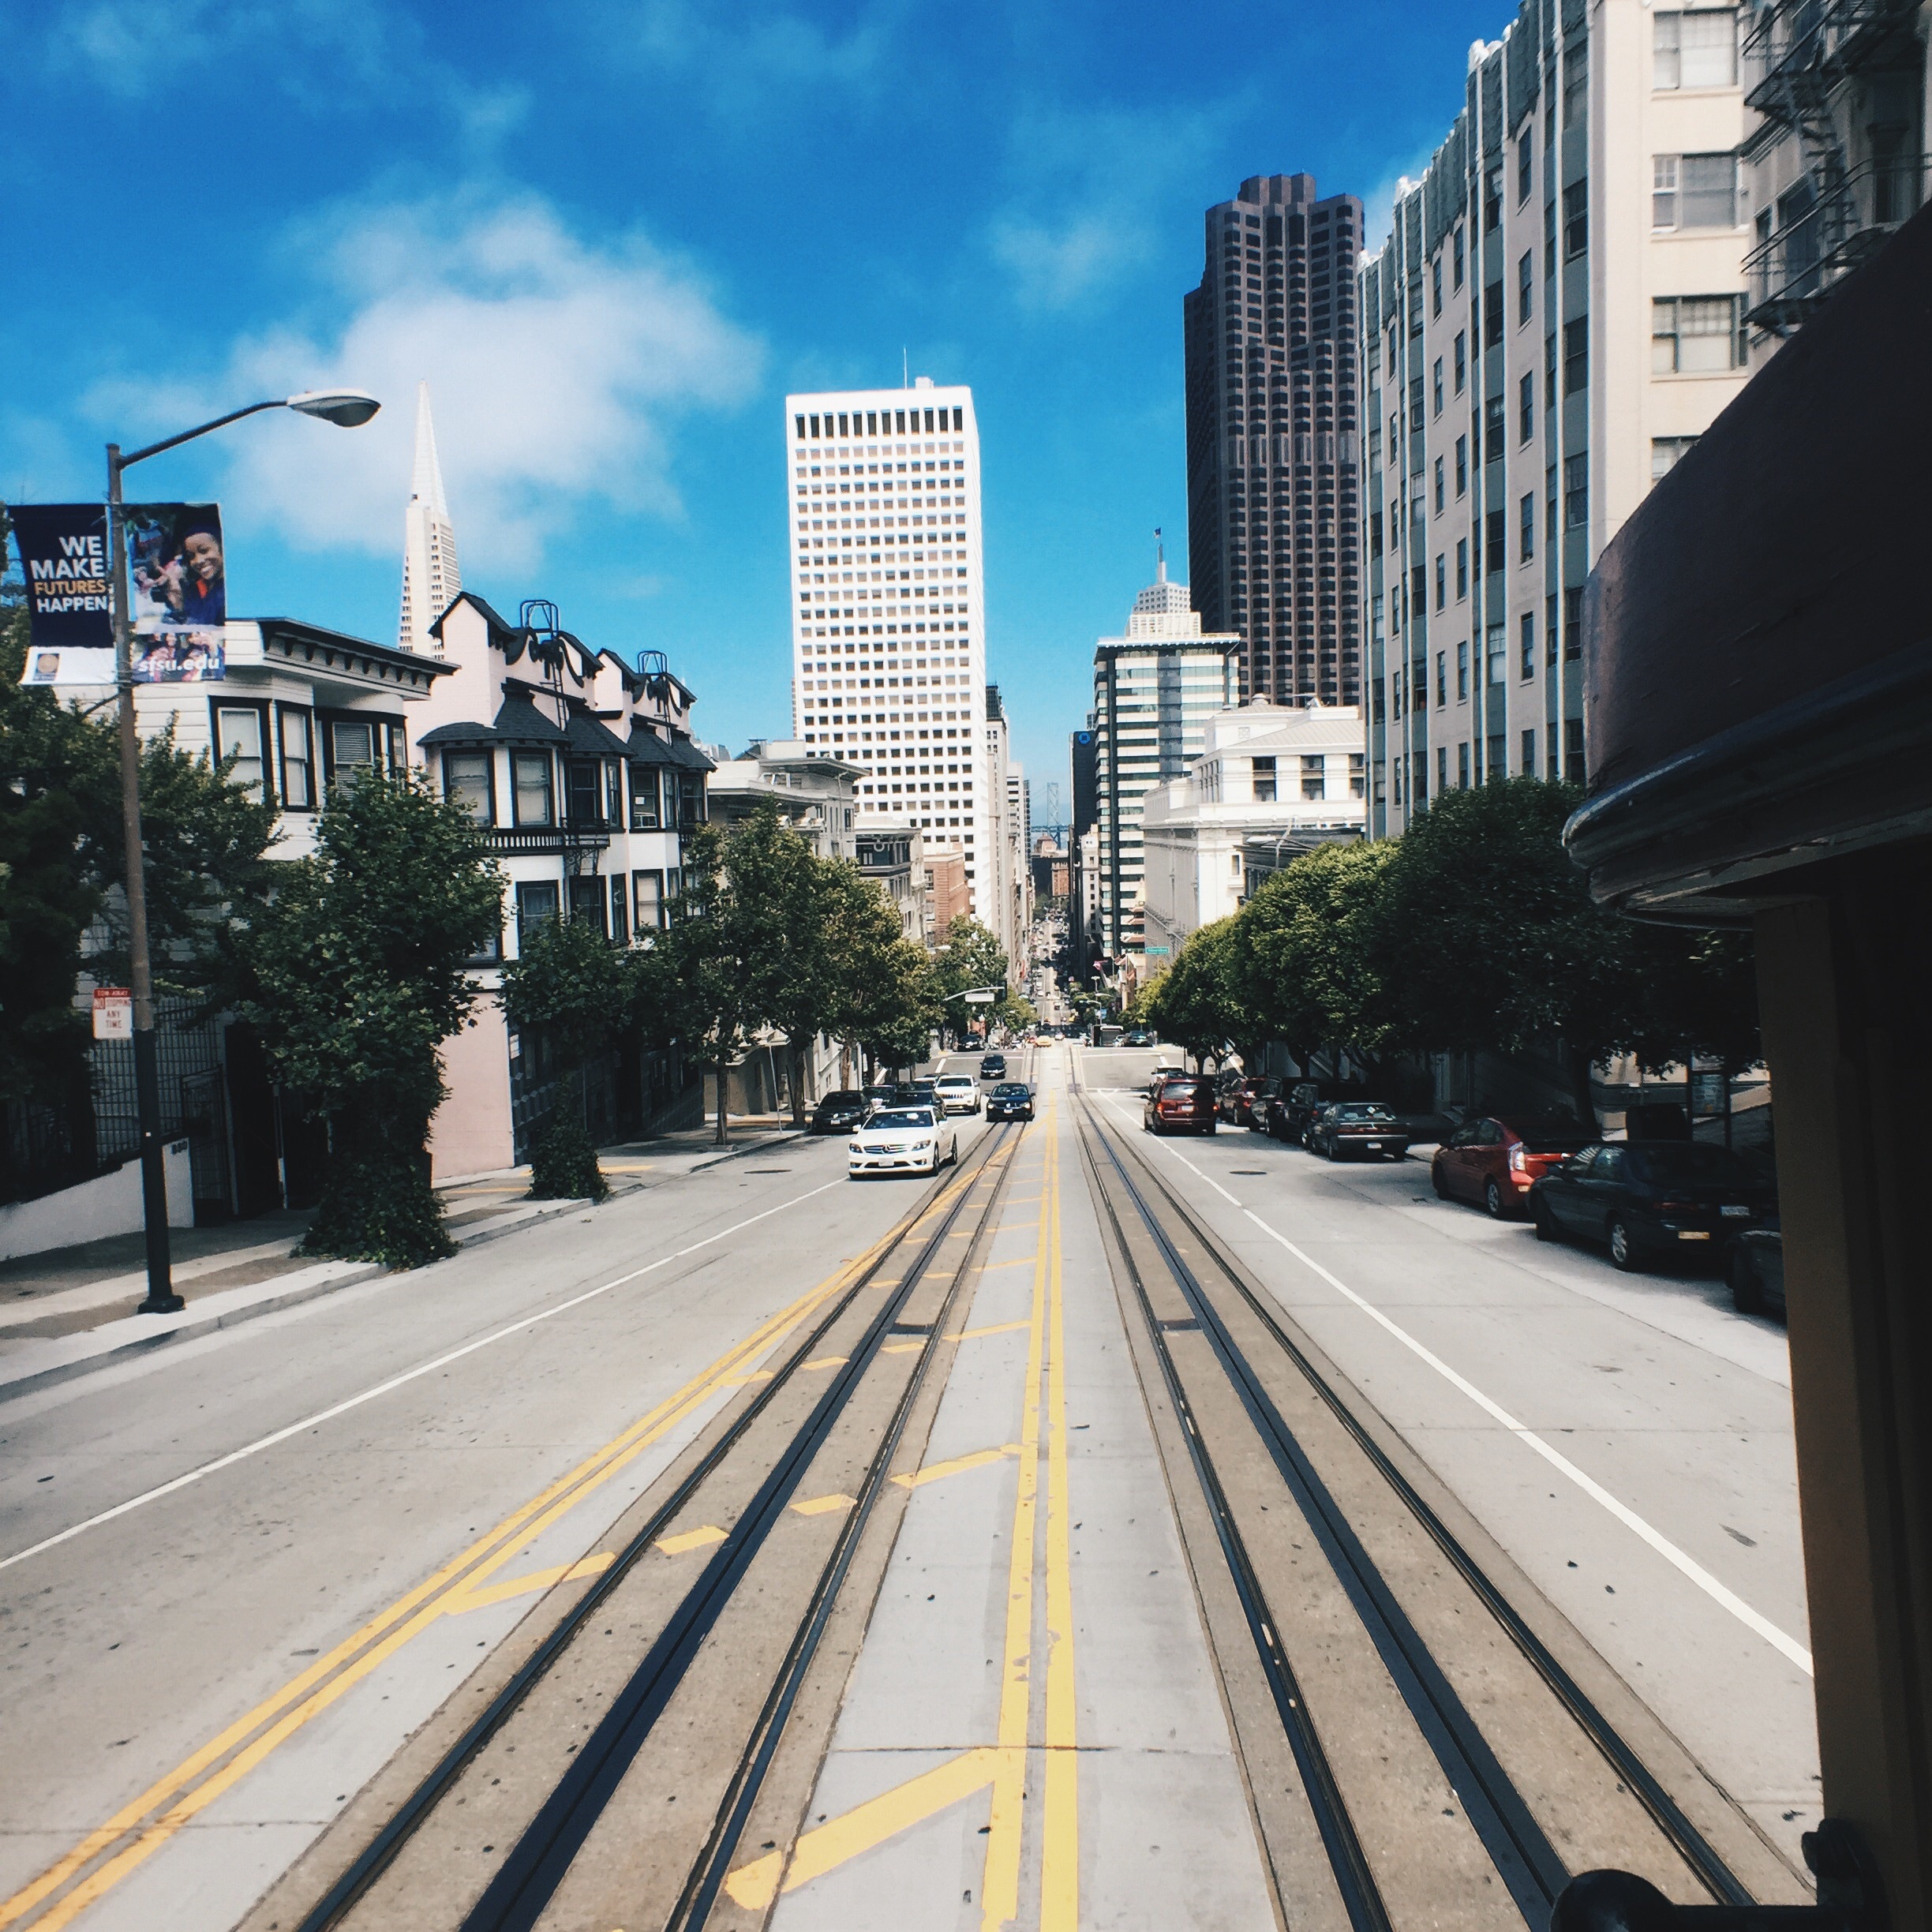
pedestrian, track, road, street, city, cityscape, downtown, transport, vehicle, lane, public transport, neighbourhood, urban area, residential area, human settlement, metropolitan area